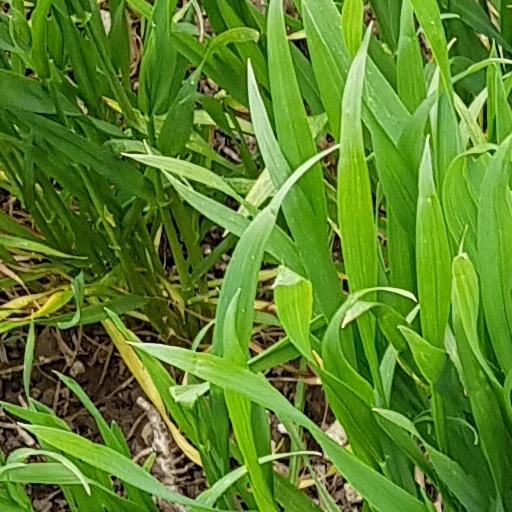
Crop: wheat